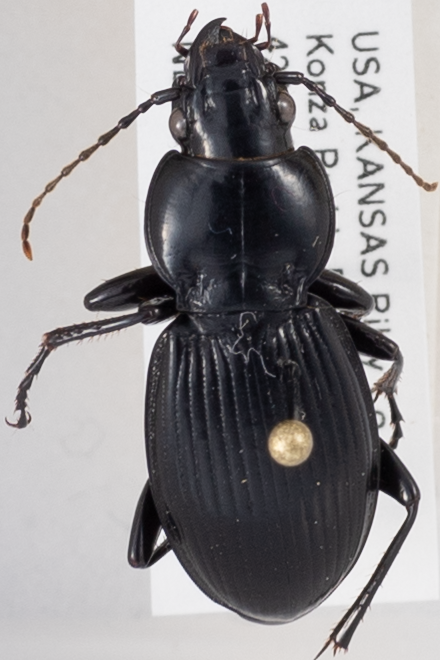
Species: Cyclotrachelus alternans
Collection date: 2018-06-18
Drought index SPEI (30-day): -2.01
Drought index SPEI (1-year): -1.416
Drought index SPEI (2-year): -0.782